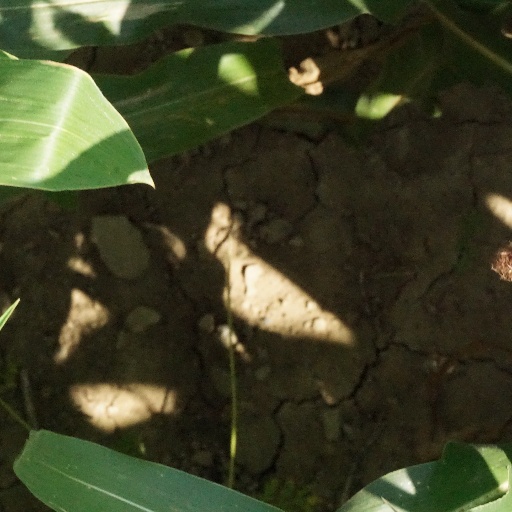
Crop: maize; corn